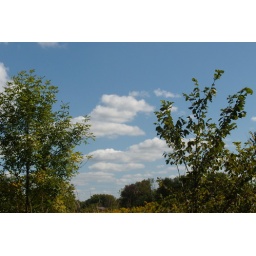
I love how the trees frame in the clouds that go on and on.